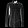
Label: Shirt